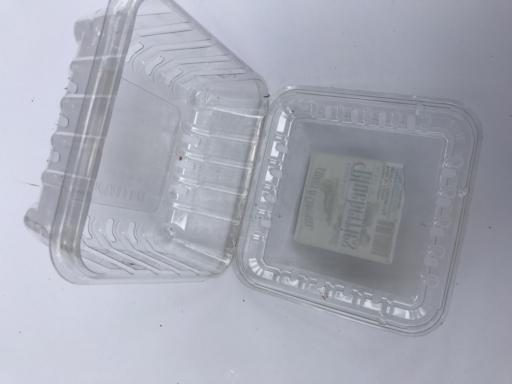
Label: plastic